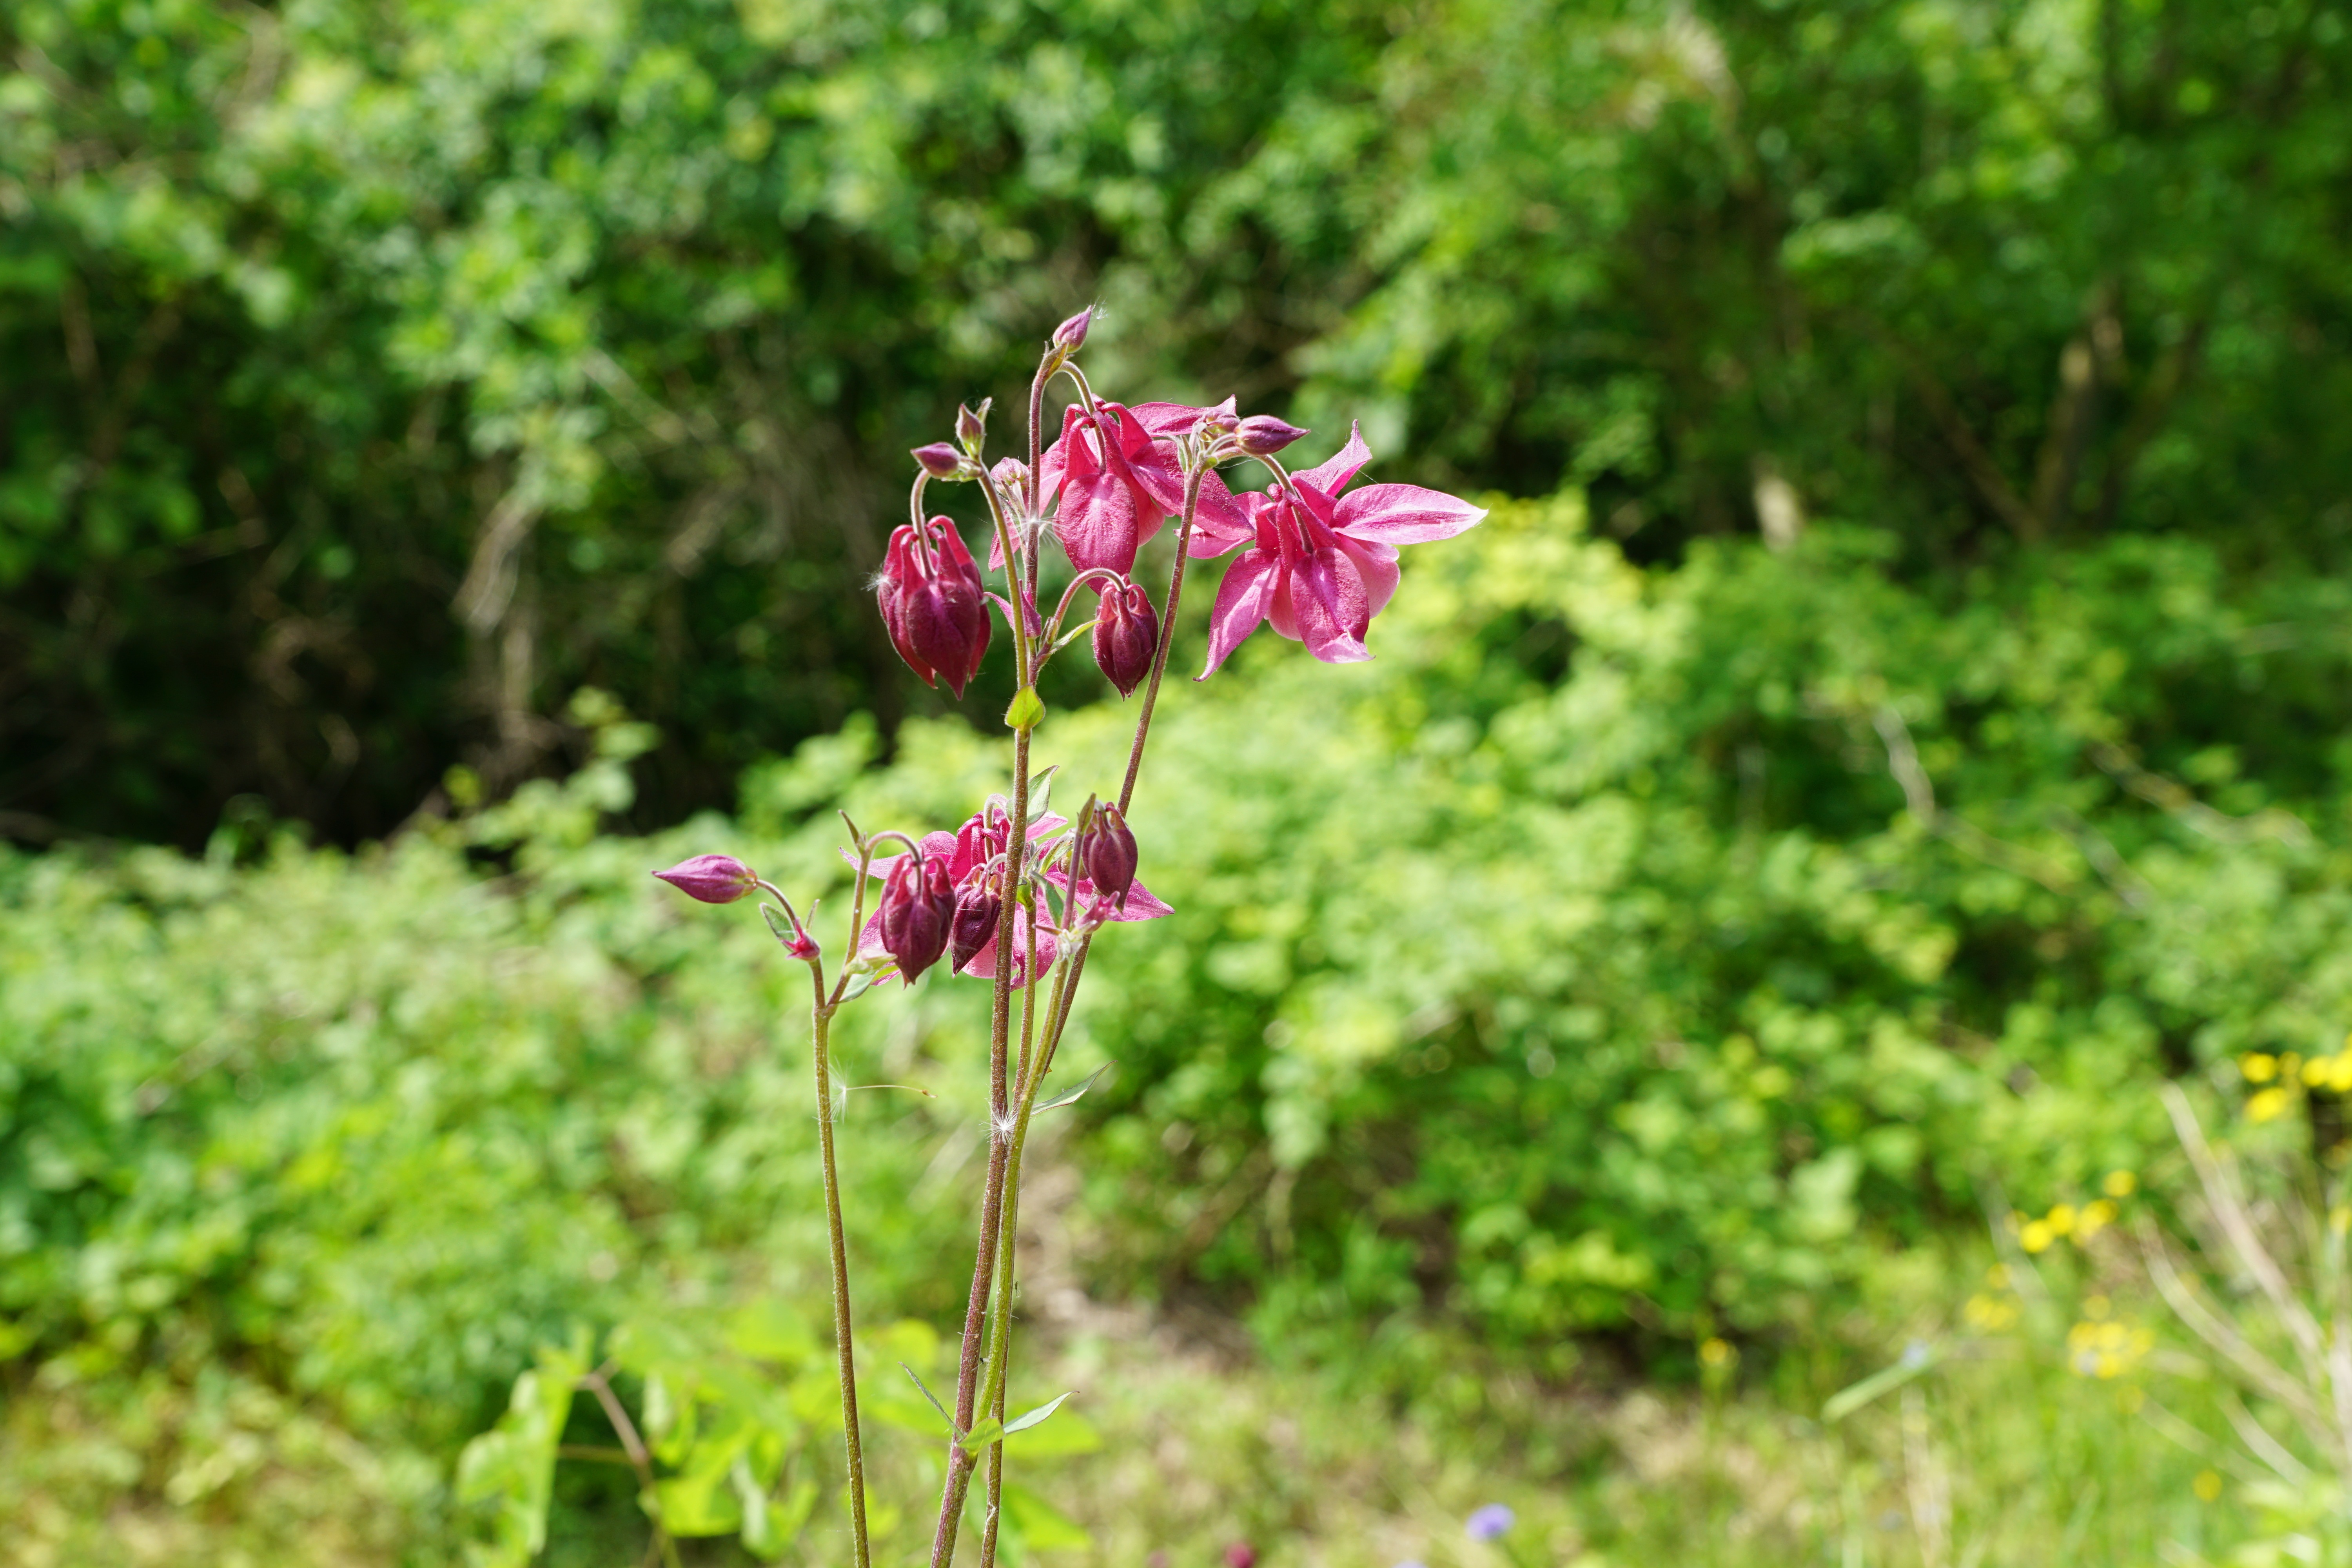
nature, blossom, plant, meadow, prairie, leaf, flower, green, botany, garden, flora, wildflower, shrub, woodland, bellflower, flowering plant, land plant